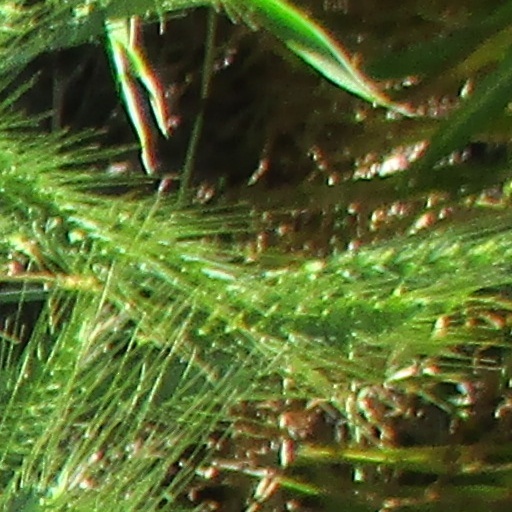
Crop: wheat